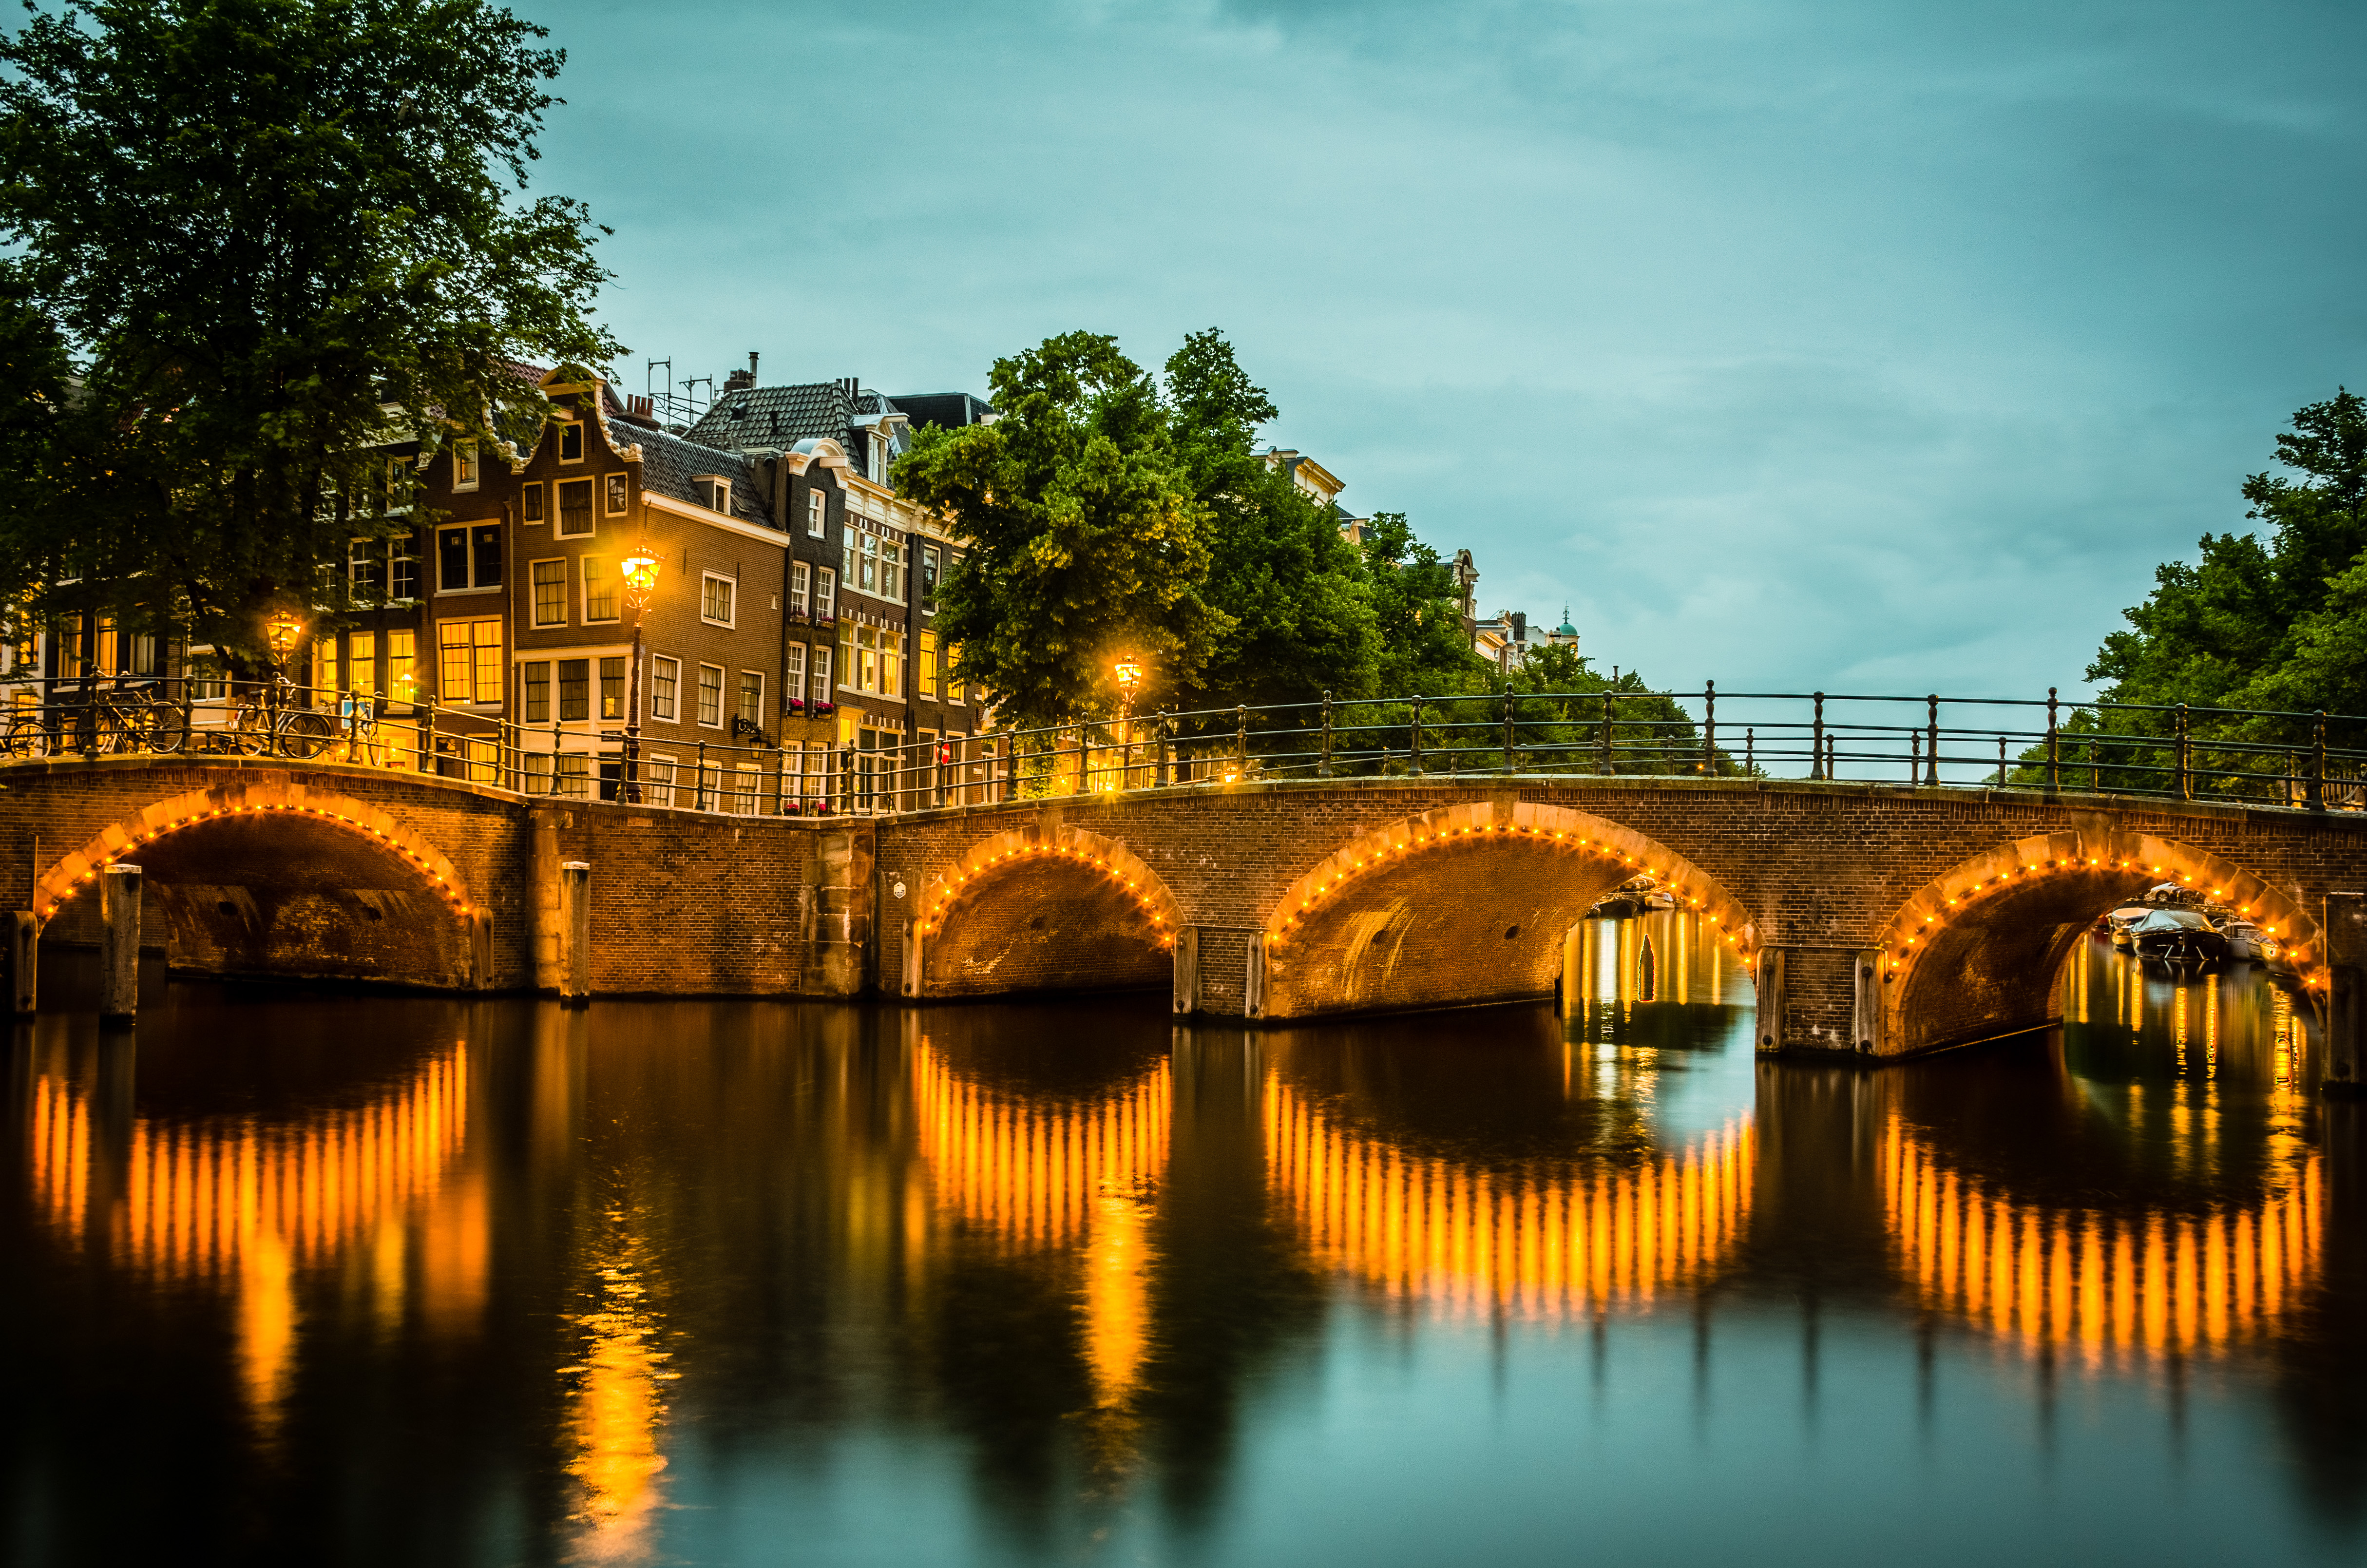
nature, reflection, arch bridge, water, waterway, bridge, sky, river, canal, night, landmark, town, architecture, tree, watercourse, evening, reflecting pool, bank, city, arch, aqueduct, channel, cloud, dusk, symmetry, devil's bridge, lake, plant, nonbuilding structure, building, tourism